Smelting

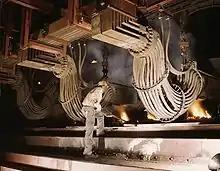
Electric phosphate smelting furnace in a TVA chemical plant (1942)

Smelting is a process of applying heat and a chemical reducing agent to an ore to extract a desired base metal product. It is a form of extractive metallurgy that is used to obtain many metals such as iron, copper, silver, tin, lead and zinc. Smelting uses heat and a chemical reducing agent to decompose the ore, driving off other elements as gases or slag and leaving the metal behind. The reducing agent is commonly a fossil-fuel source of carbon, such as carbon monoxide from incomplete combustion of coke—or, in earlier times, of charcoal. The oxygen in the ore binds to carbon at high temperatures, as the chemical potential energy of the bonds in carbon dioxide is lower than that of the bonds in the ore.